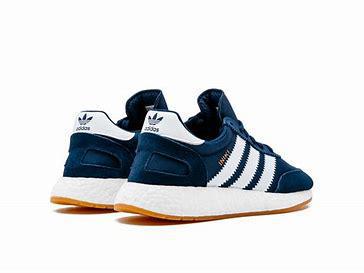
Brand: Adidas
Model: Iniki Runner